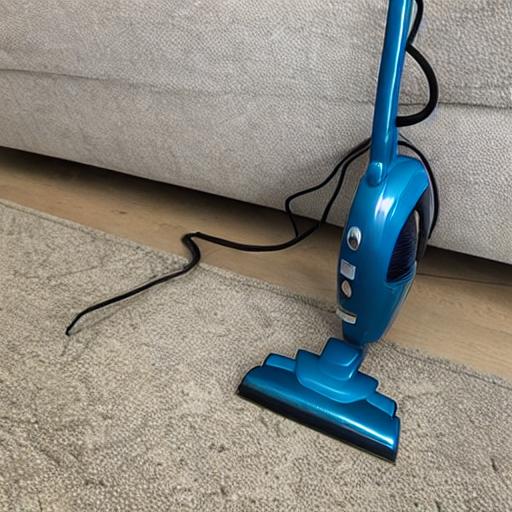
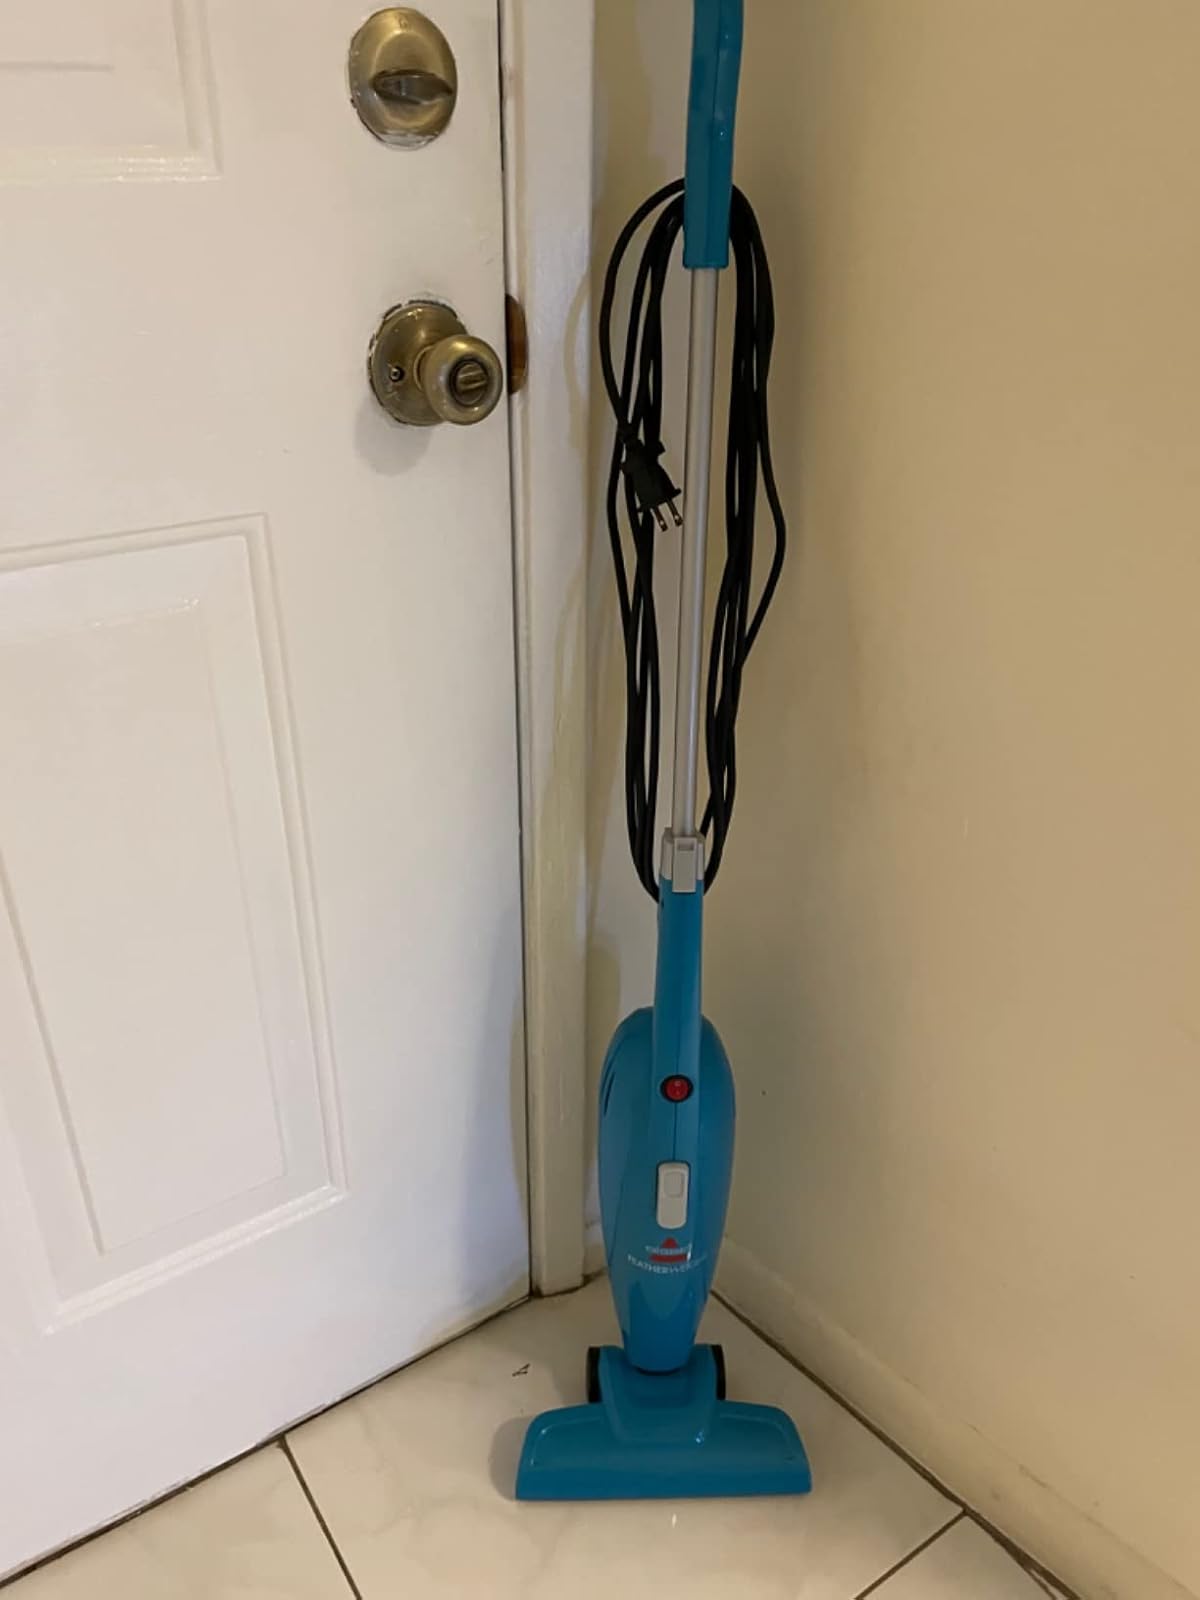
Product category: items_vacuum
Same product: no